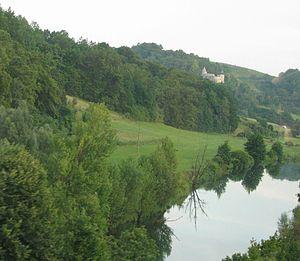
La rivière Dobra est une rivière de Croatie qui est un affluent de la rivière Kupa. Elle se jette dans cette dernière au niveau de la ville de Karlovac. La rivière Kupa se jette de son côté dans la Save. Longue de 104 km, la Dobra fait partie du bassin hydrographique de la mer Noire.